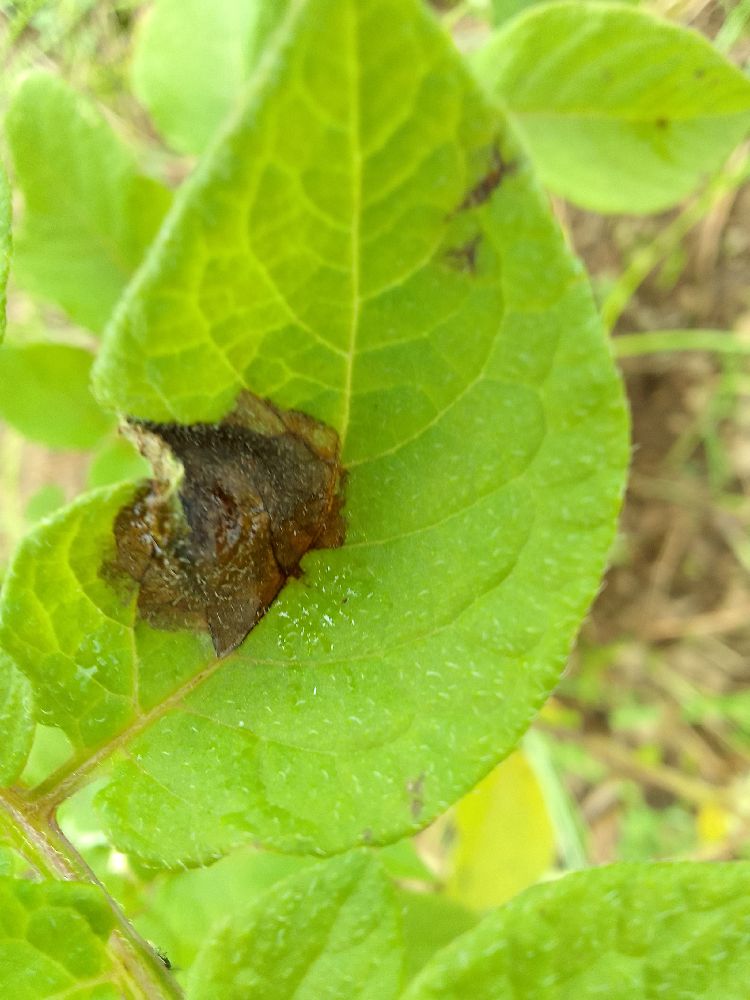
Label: Late blight